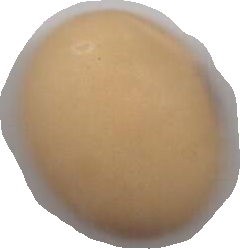
Variety: Anjasmoro